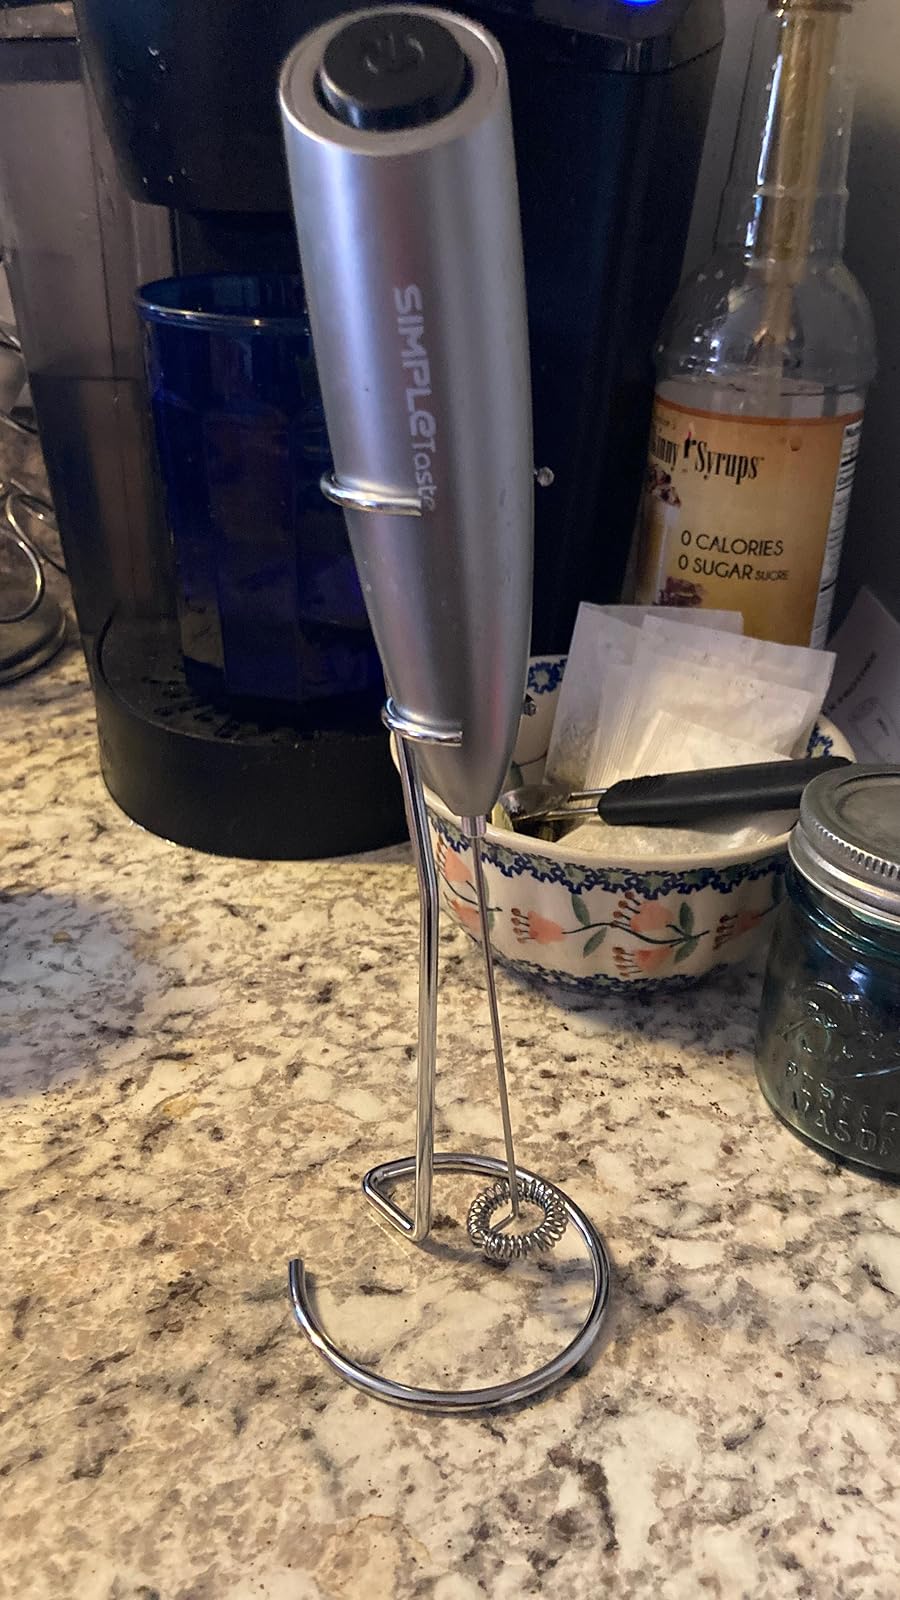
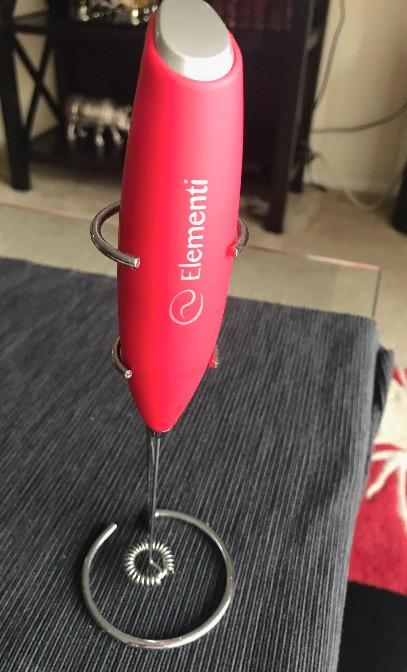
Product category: items_mixer
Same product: no